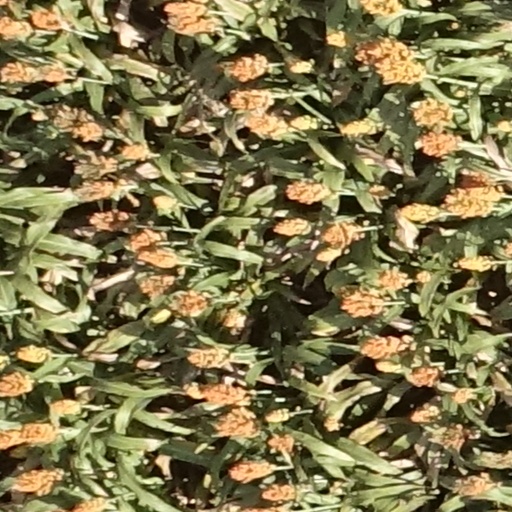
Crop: sorghum